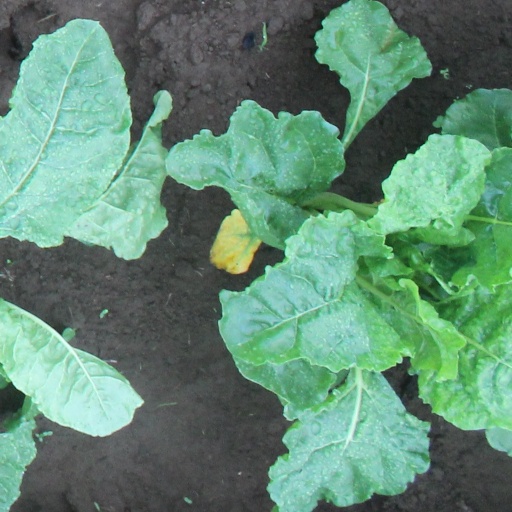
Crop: sugar beet